Piazza Ruggero Settimo

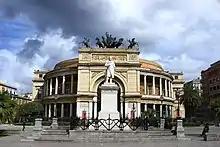
Teatro Politeama and Monument to Ruggero Settimo

Piazza Ruggero Settimo is a square of Palermo. Along with the contiguous Piazza Castelnuovo, it forms a single urban space, commonly called Piazza Politeama, by virtue of the presence of Teatro Politeama, the second most important theatre of the city after Teatro Massimo. The square is located between Via Ruggero Settimo and Viale della Libertà, near the historic centre of Palermo, and represents one of the most popular city's square.